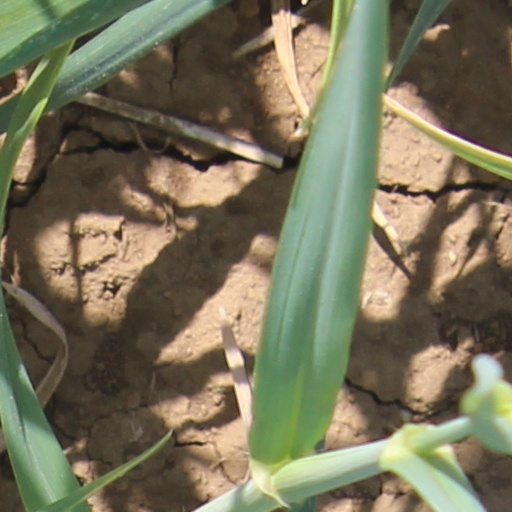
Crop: wheat